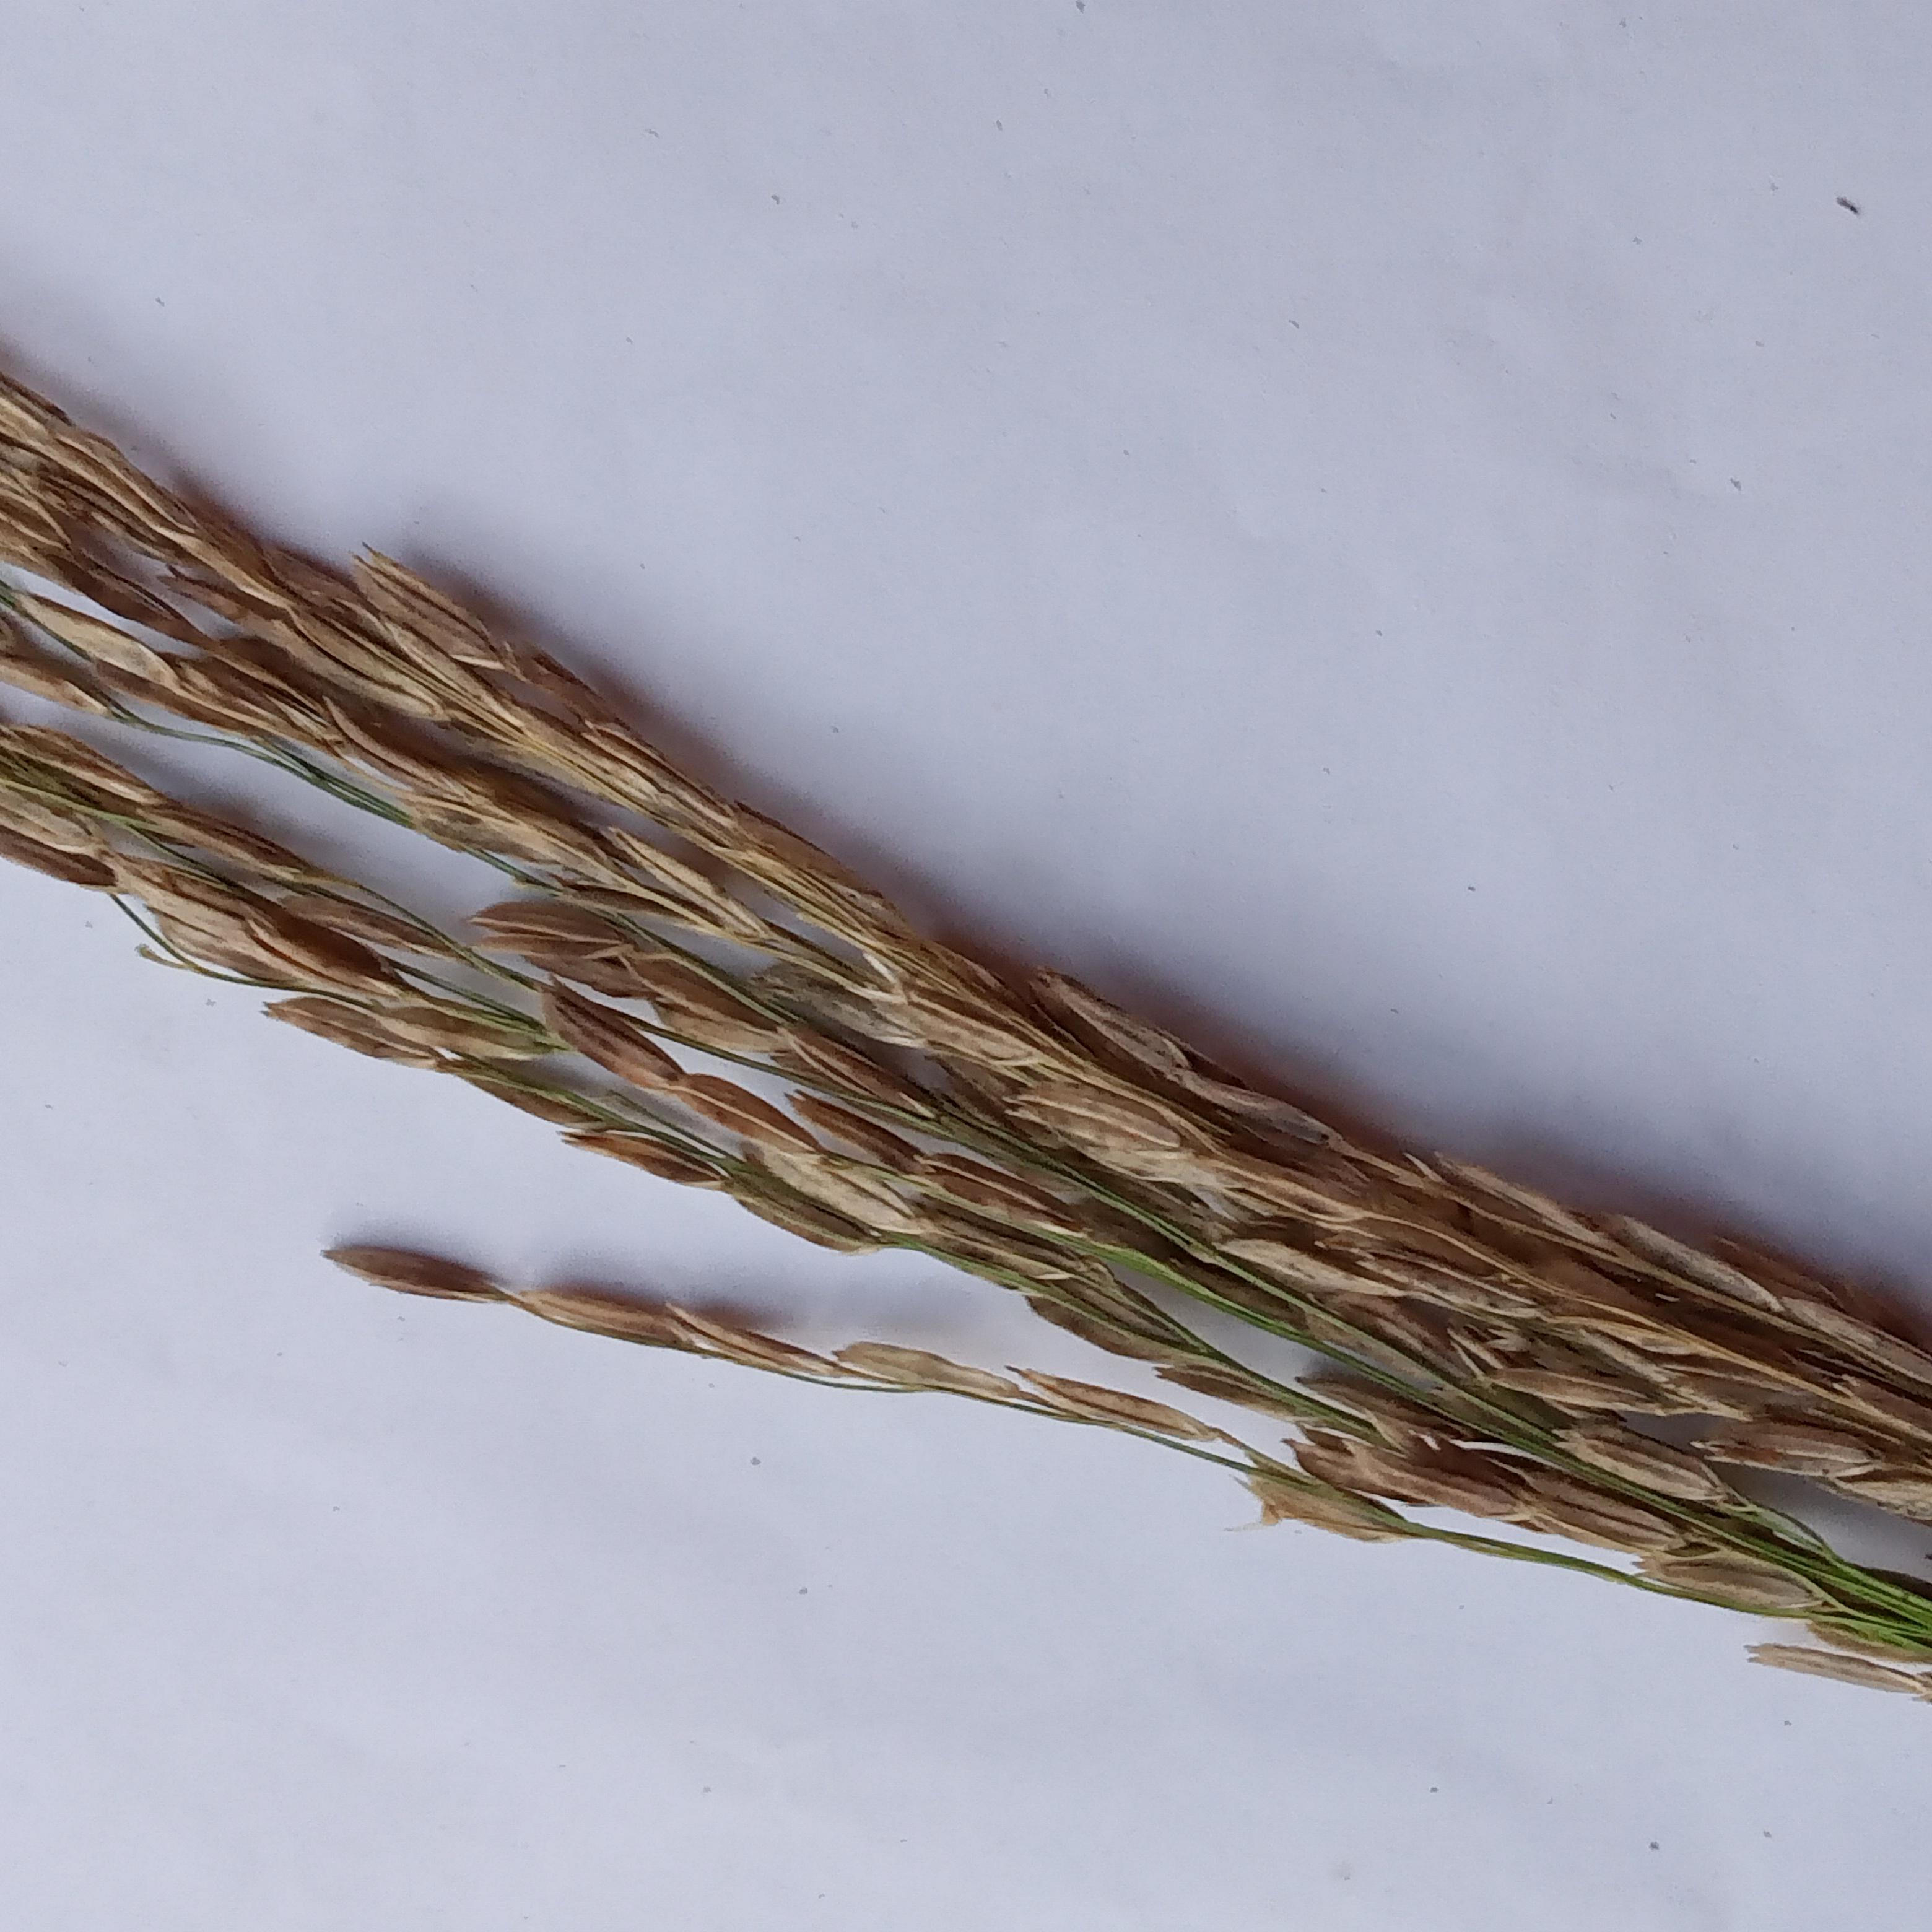
Label: Rice___Neck_Blast